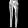
Label: Trouser